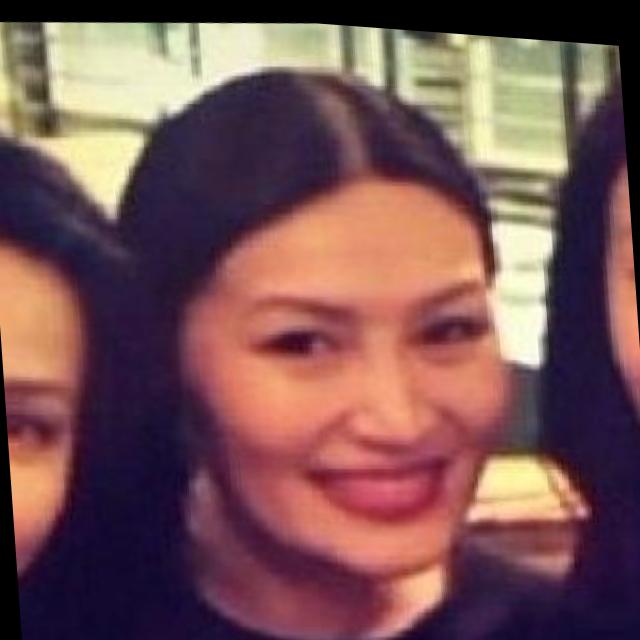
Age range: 21-44